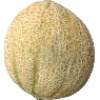
Label: cantaloupe